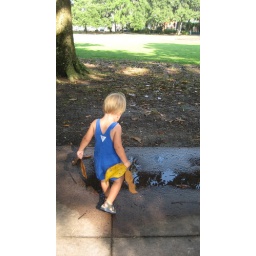
2 magnolia leaf boats in hand and about to set sail